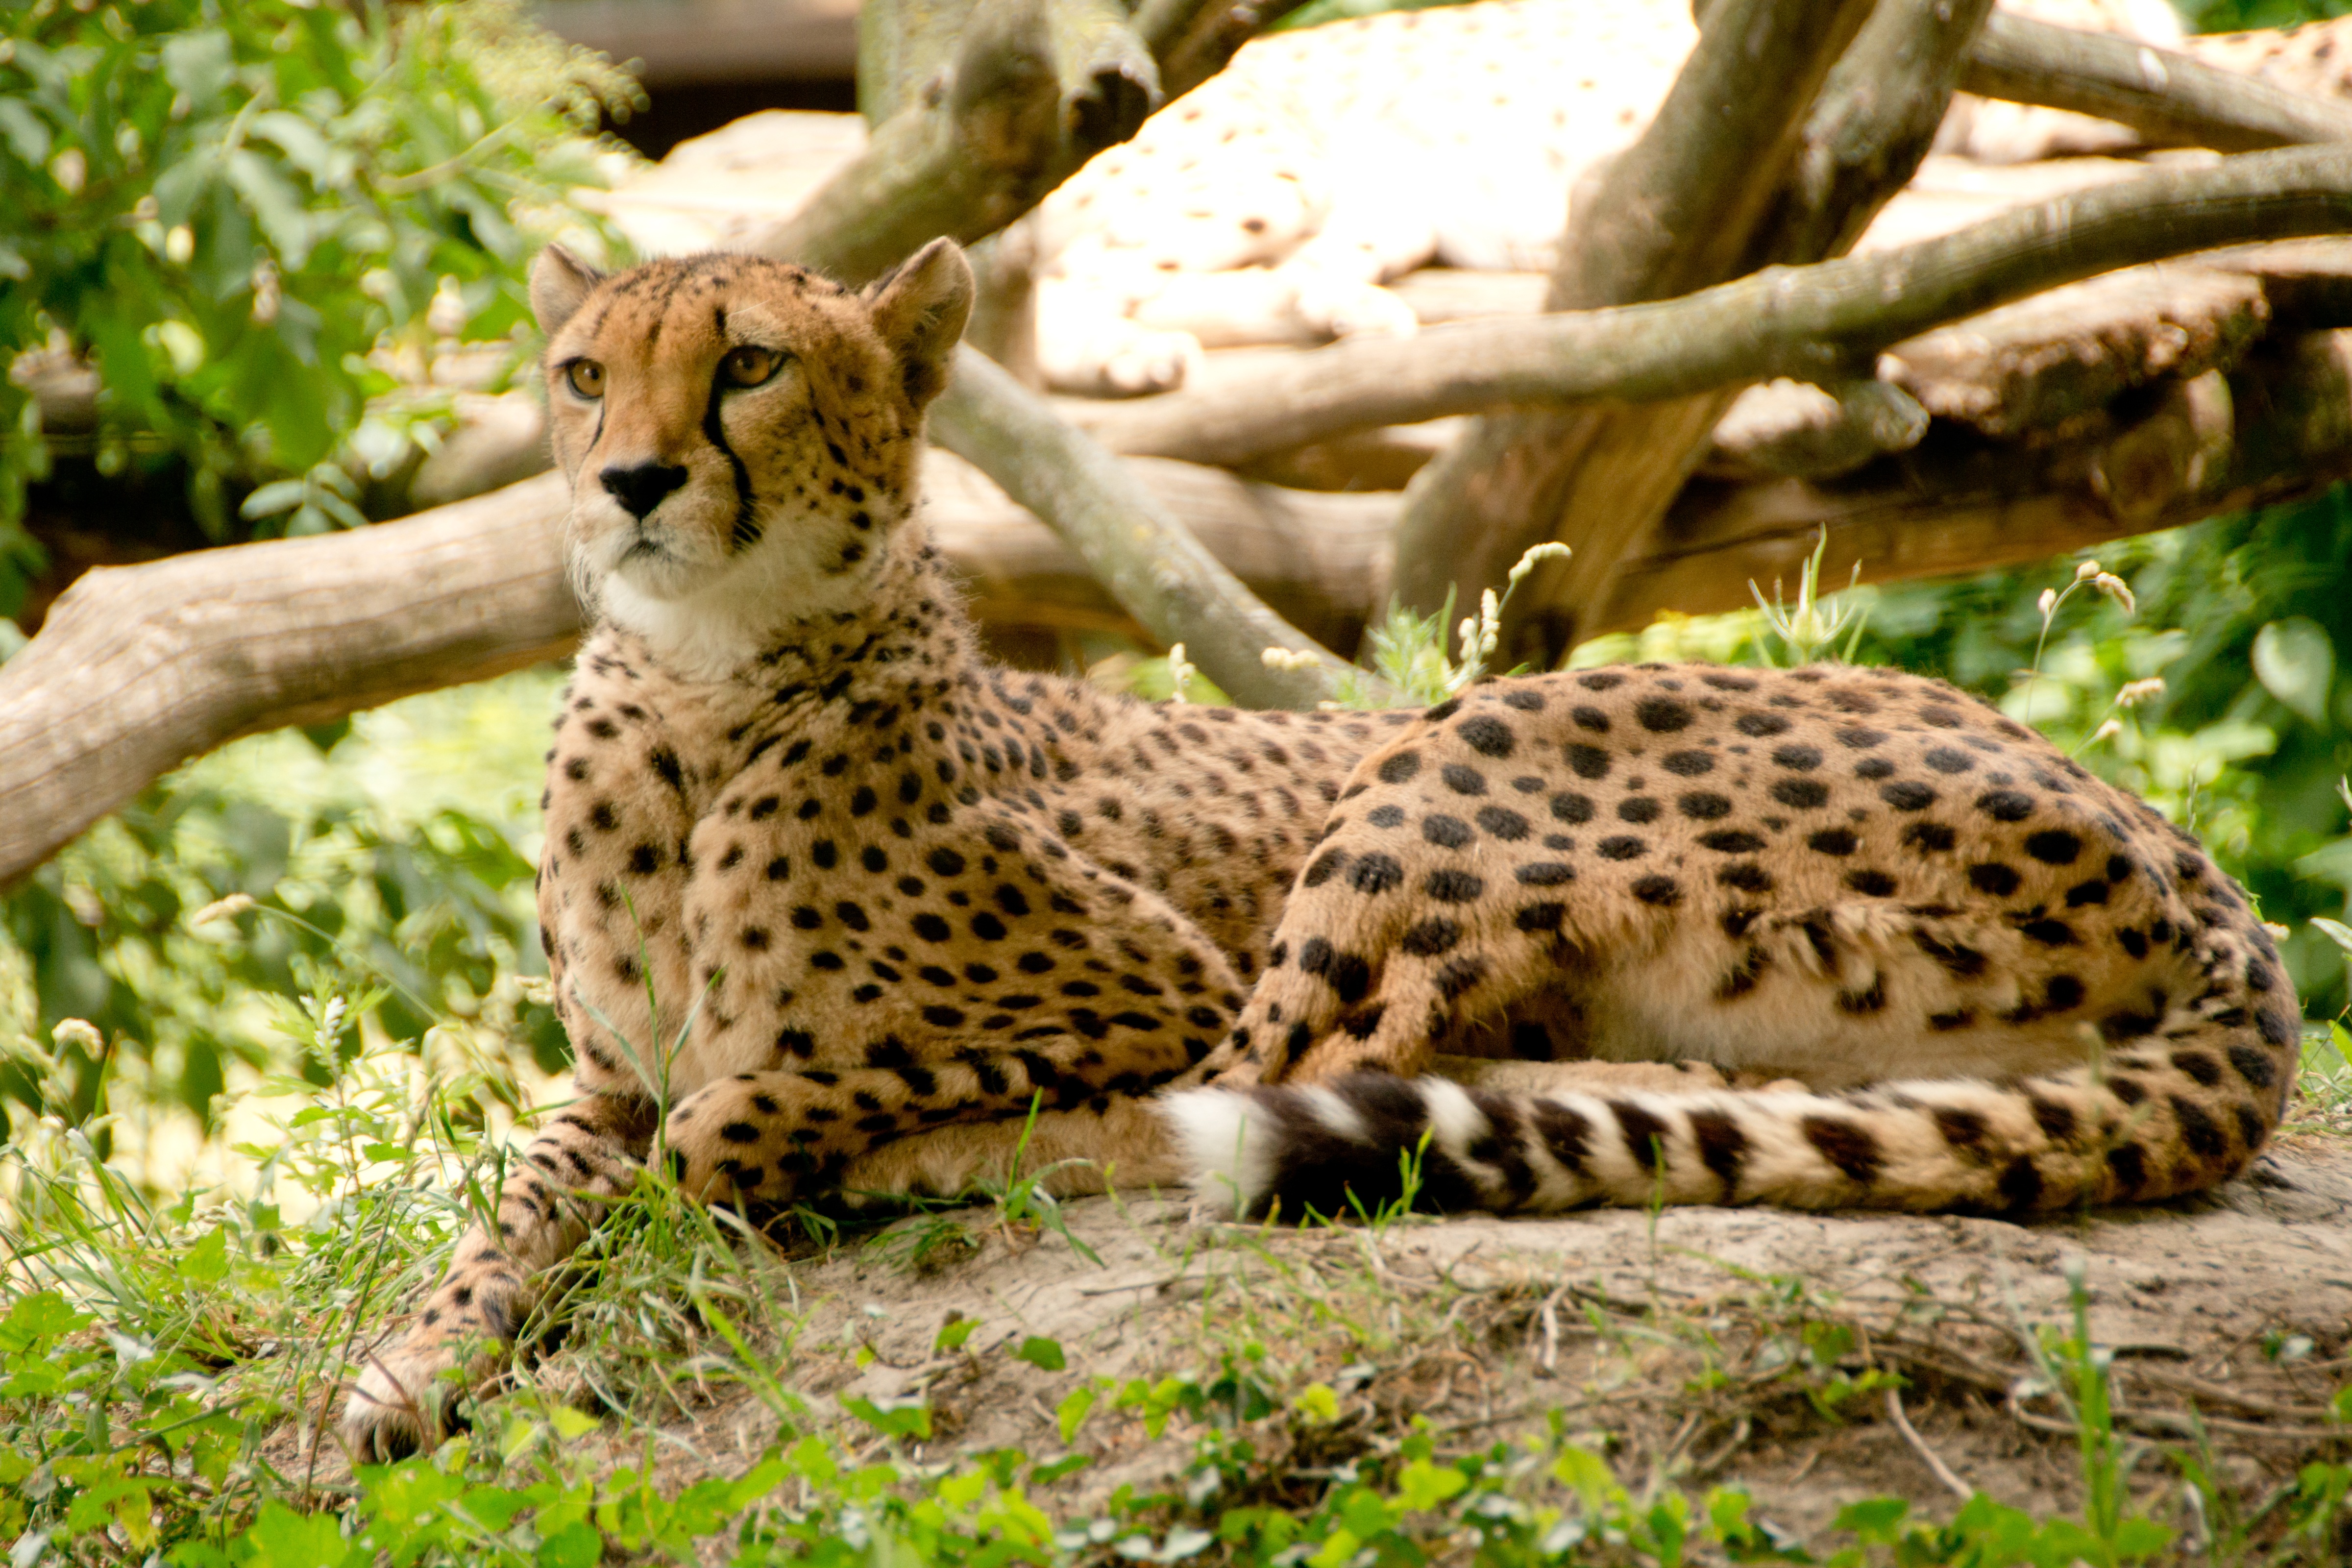
watch, landscape, nature, forest, wilderness, view, summer, wildlife, wild, zoo, fur, cat, africa, park, holiday, brown, mammal, rest, national park, fauna, savanna, cheetah, south, spotted, snout, animals, head, mammals, vertebrate, fast, hunter, attention, wildcat, animal world, safari, dangerous, points, animal portrait, kenya, concerns, click, mature, vigilant, nature park, carnivores, purry, wildlife reserve, small to medium sized cats, cat like mammal